Question: When was the picture taken?
Tambaya: Yaushe aka ɗauki hoton?
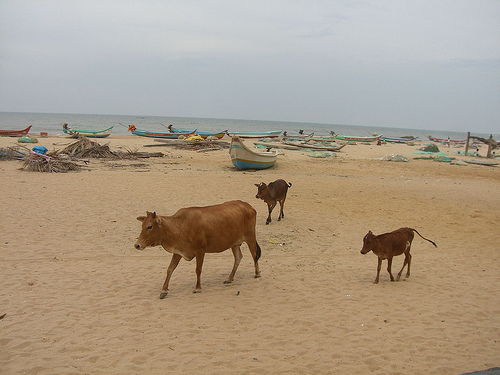
Answer: During day hours.
Amsa: Da awannin rana.